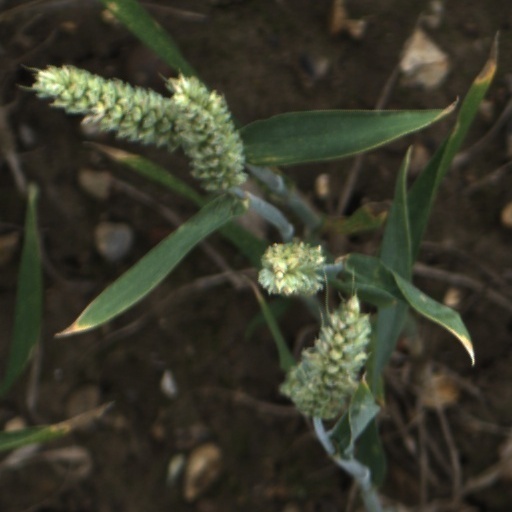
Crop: wheat